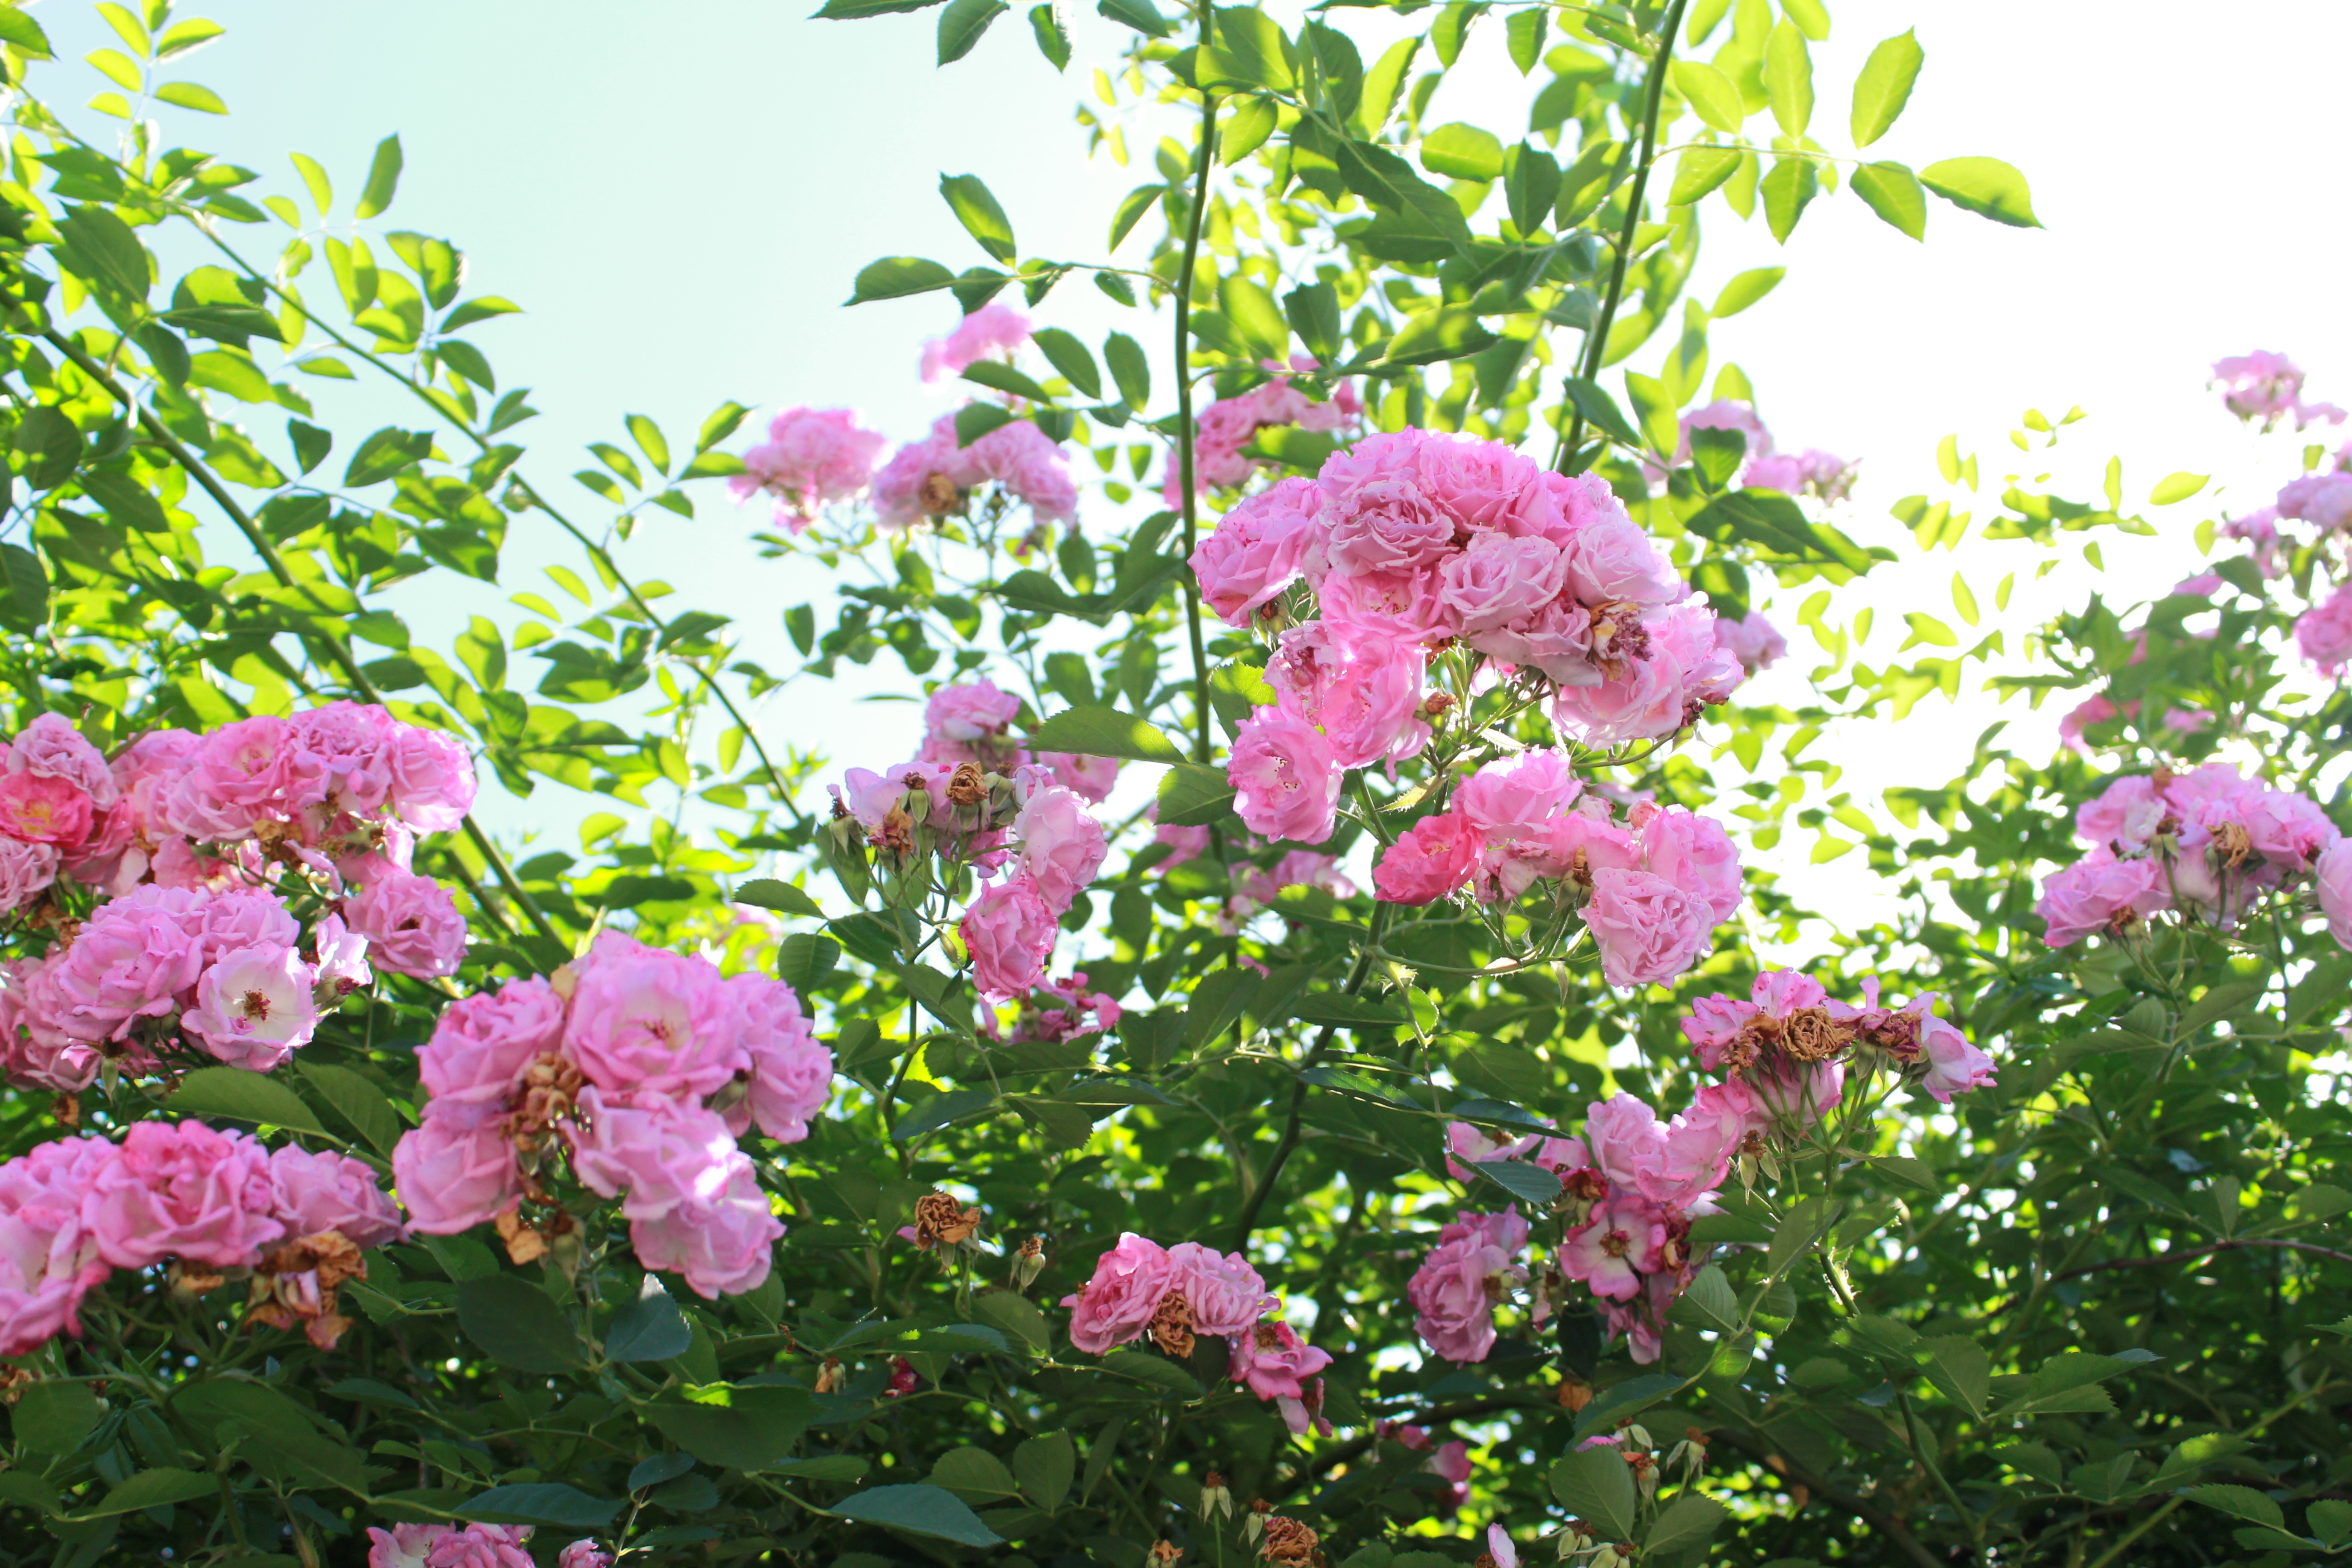
branch, blossom, plant, sunshine, flower, fresh, botany, garden, flora, flowers, shrub, beautiful, lilac, the leaves, flowering plant, tengman, irradiation, land plant